Portuguese Well

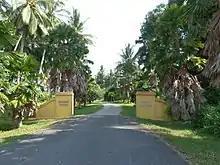
Portuguese Well entrance gate

Portuguese Well is a water well in Kampung Pengkalan Samak, Merlimau, Jasin District, Malacca, Malaysia, which was built with laterite rocks obtained from the beaches. The well was dug by the Portuguese during their rule in Malacca as the water source for the soldiers when they were stationed here to protect Merlimau from the attack which came from Muar.